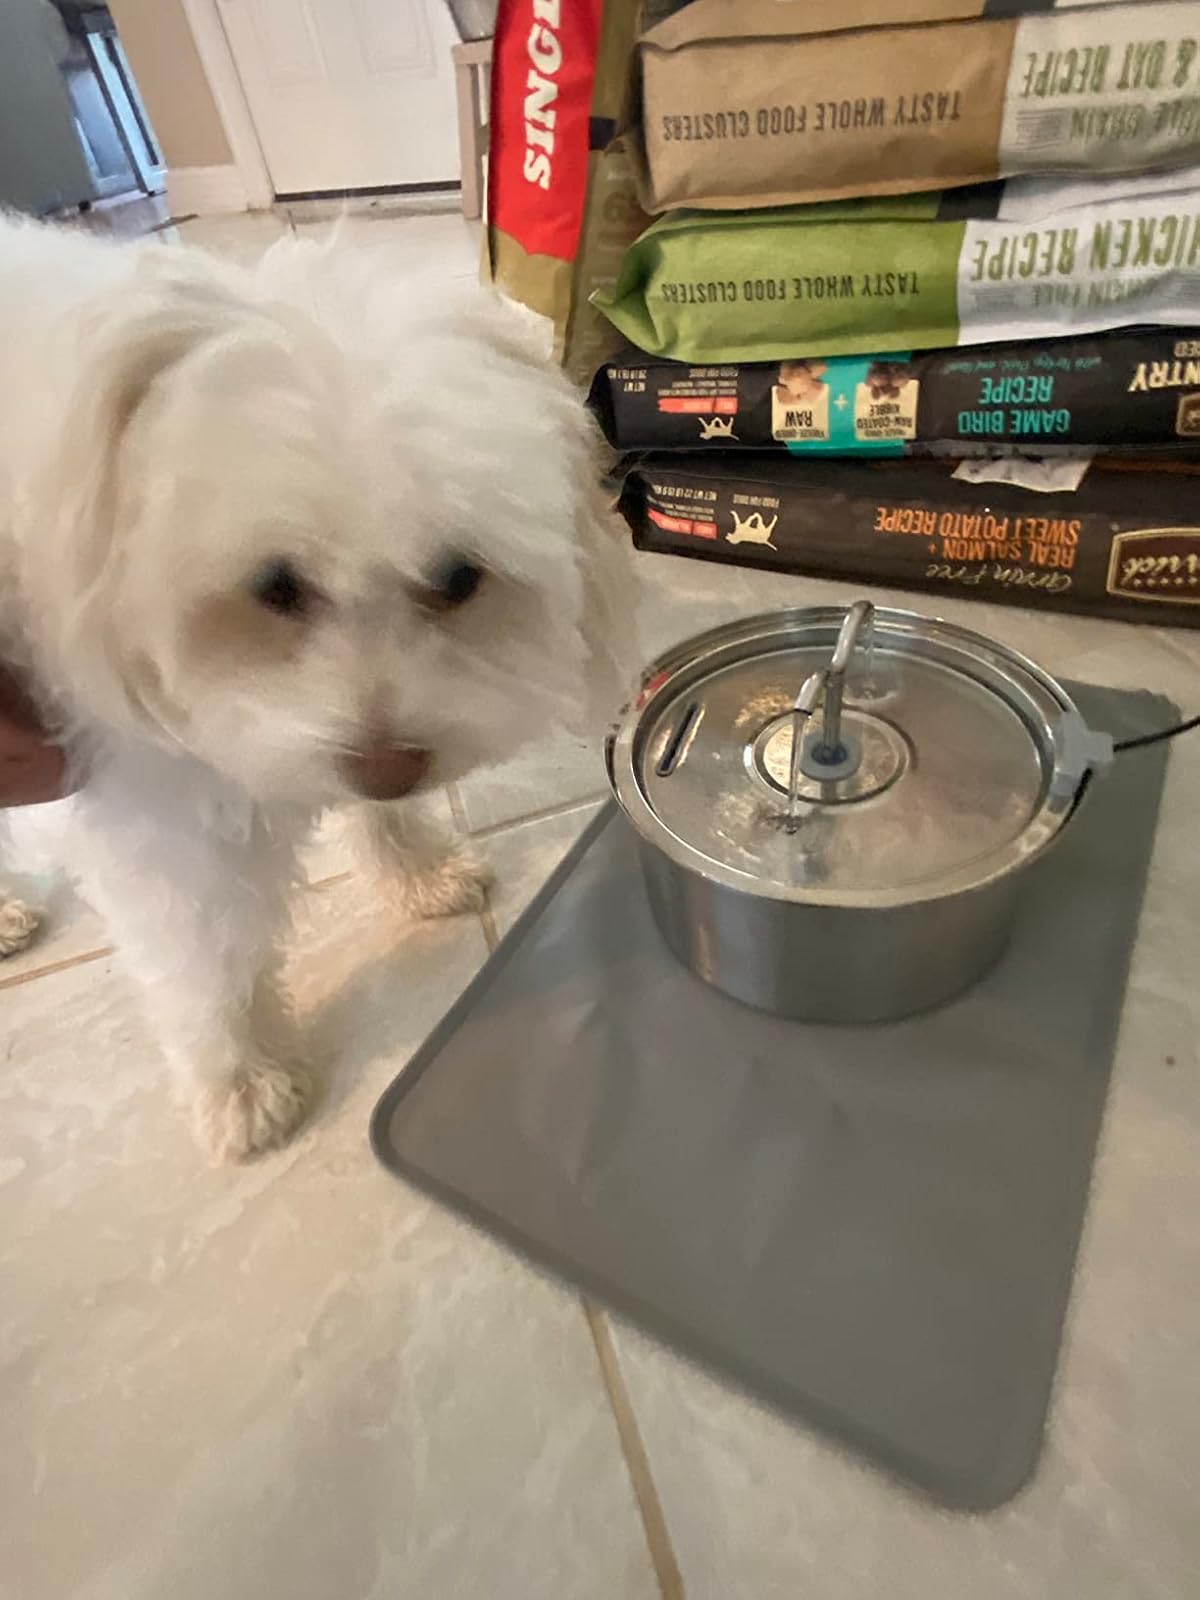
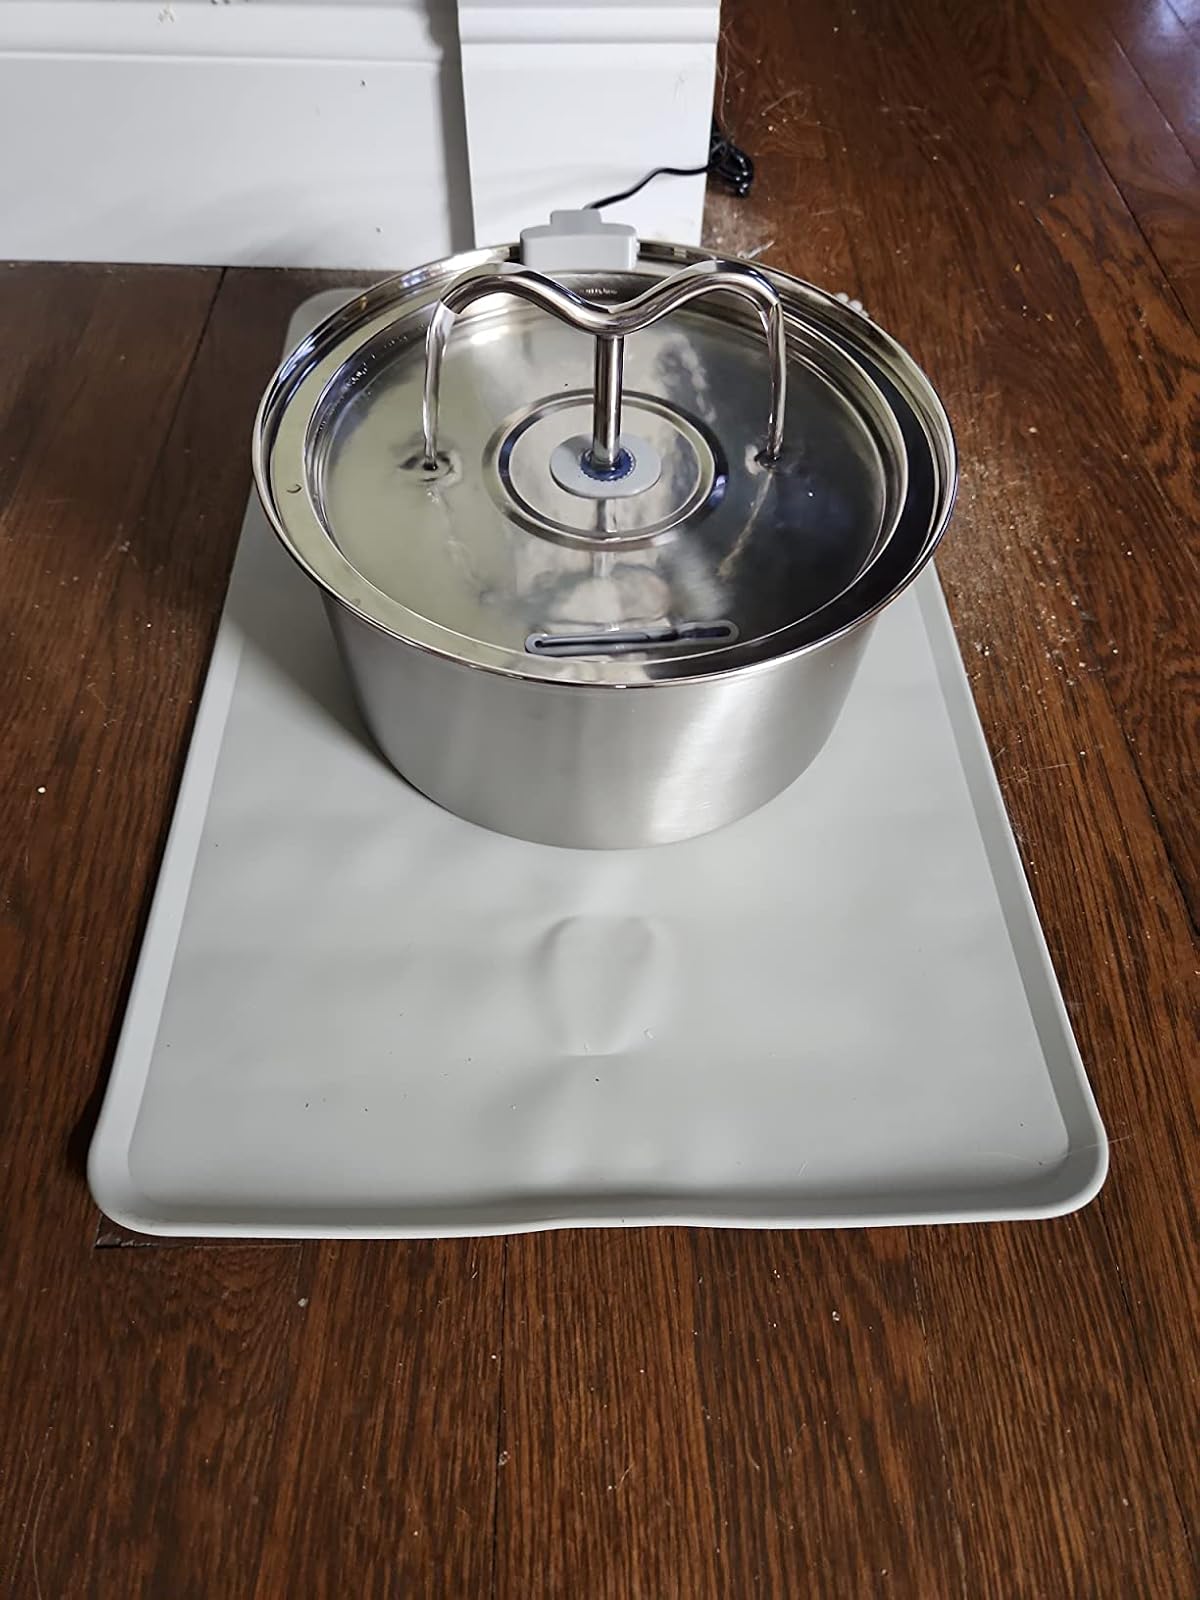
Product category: items_bowl
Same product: yes